National Cadet Corps (Singapore)

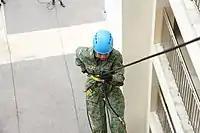
Cadets taking part in a Rappelling training.

Cadets have opportunities to attend adventure courses locally and overseas. NCC cadets are also able to attend courses such as the Basic Diving Course conducted by the RSN Naval Diving Unit, as well as the Basic Airborne Course conducted by the Singapore Armed Forces Commando Formation